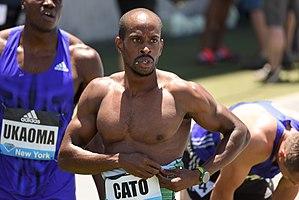
Roxroy Cato est un athlète jamaïcain, spécialiste du 400 mètres haies.